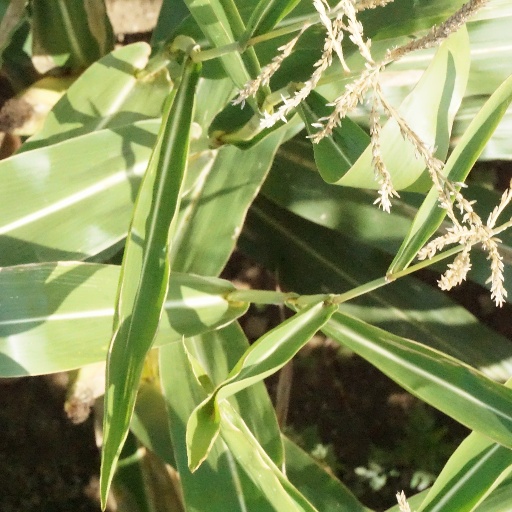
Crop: maize; corn